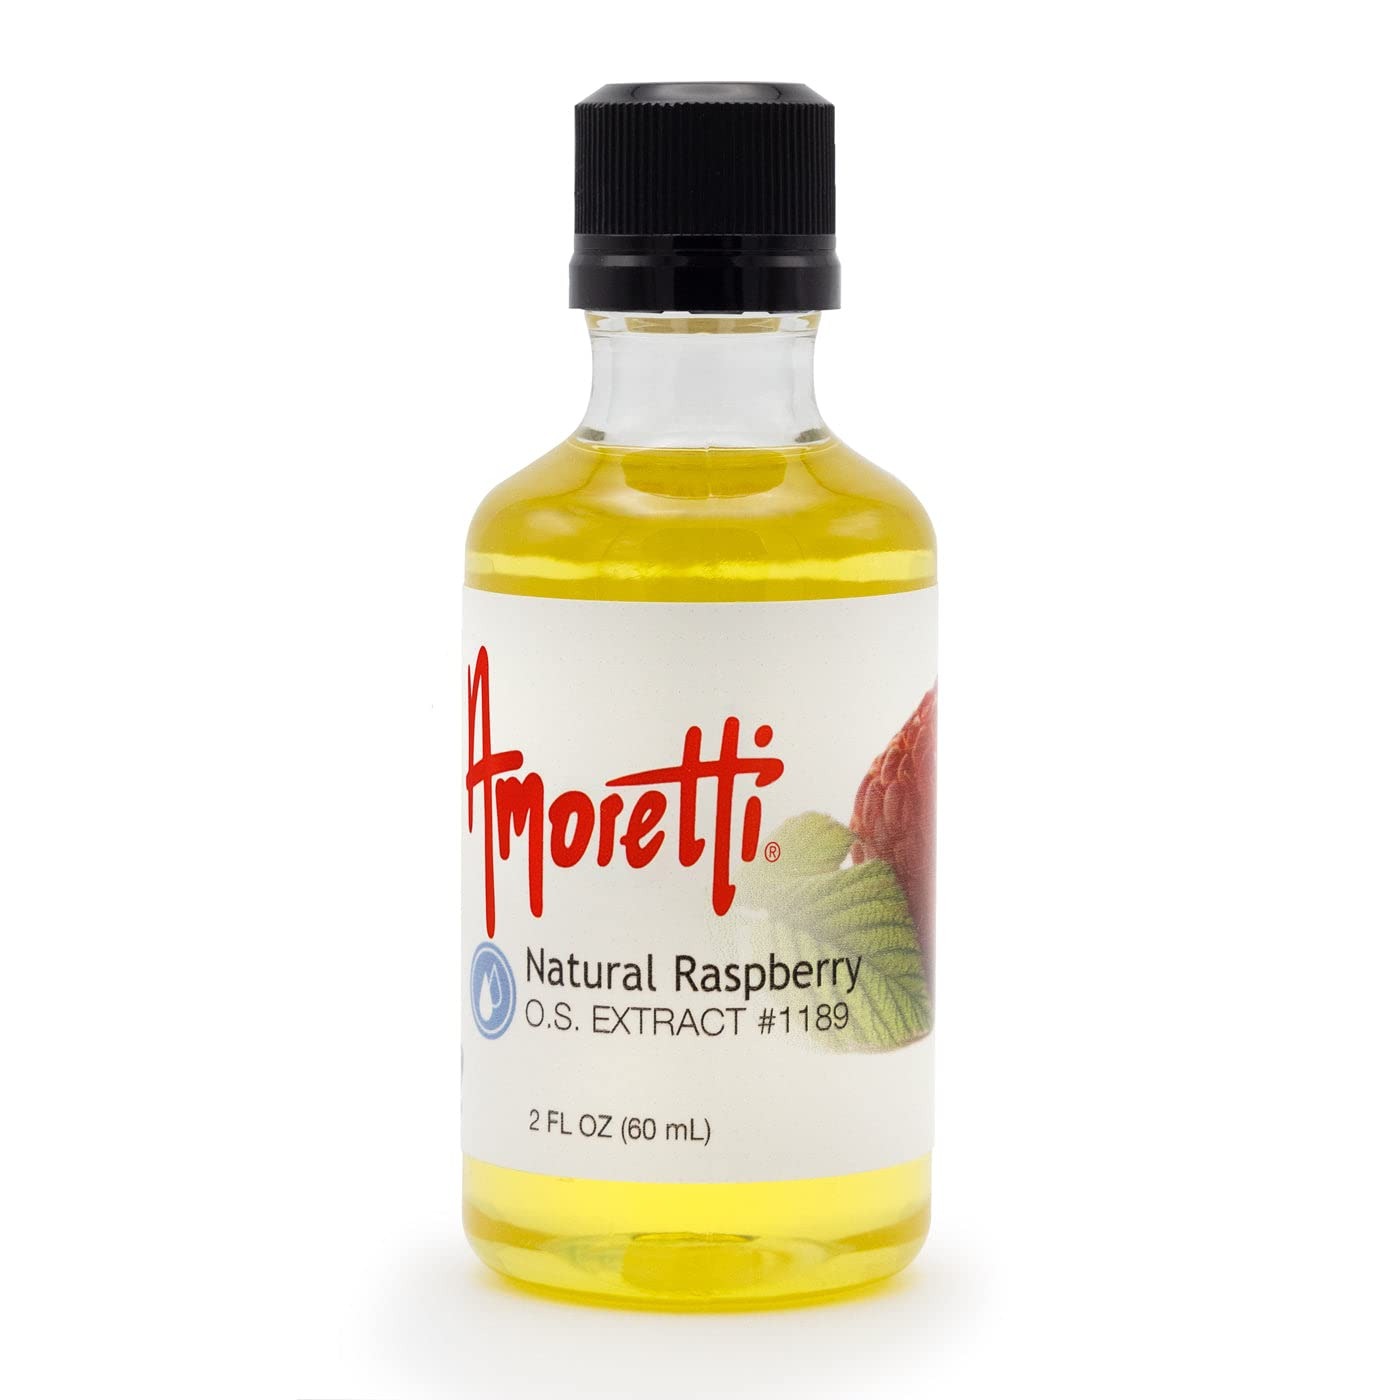
Item Name: Amoretti - Raspberry Extract Natural Oil Soluble 2 oz - Highly Concentrated & Perfect For Pastry or Savory applications, Preservative Free, Vegan, Kosher Pareve, TTB Approved, Non-GMO
Bullet Point 1: INCREDIBLE VERSATILITY: Our extracts are ideal for flavoring cakes, cookies, buttercreams, frostings, macarons, brewing, distilling and so much more.
Bullet Point 2: SPECIFICATIONS: Highly concentrated, no preservatives, no artificial colors, gluten-free, vegan Kosher Pareve, keto-friendly, bake-proof, and freeze-thaw stable.
Bullet Point 3: HIGHEST QUALITY: We use only the finest and freshest ingredients to deliver delicious natural flavors in each serving.
Bullet Point 4: Preservative-Free
Bullet Point 5: Bake-Proof & Freeze-Thaw Stable
Product Description: Flowering, Vibrant, SweetEnhance your gourmet creations with Amoretti's Natural Raspberry Oil-Soluble Extract. A trusted choice among industry professionals, our extracts are naturally flavored, highly concentrated, and very versatile. Deliver the vibrant flavor of ripe, hand-picked raspberries straight into all your favorite culinary applications. Empower your imagination — with Amoretti!Product Details
Value: 2.0
Unit: Ounce

Price: 42.94